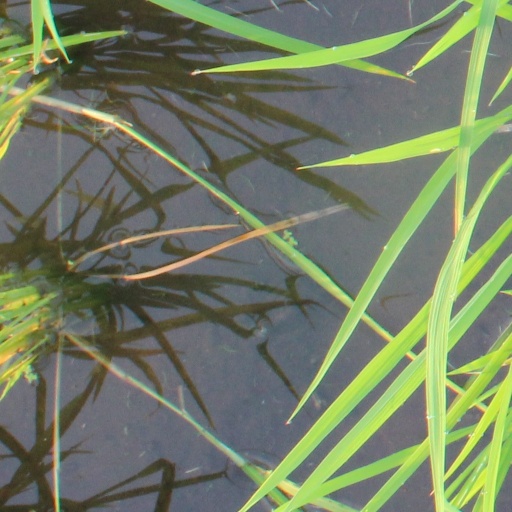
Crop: rice